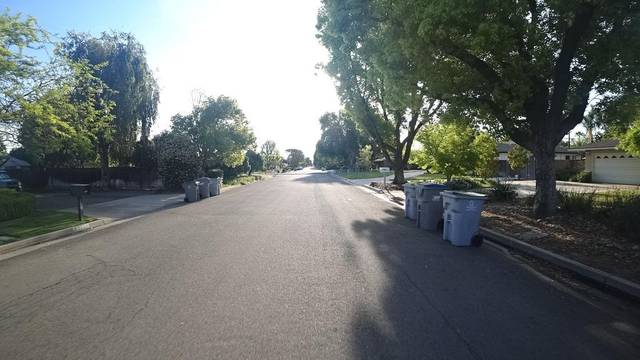
Region: Colombia
Coordinates: 36.815, -119.814